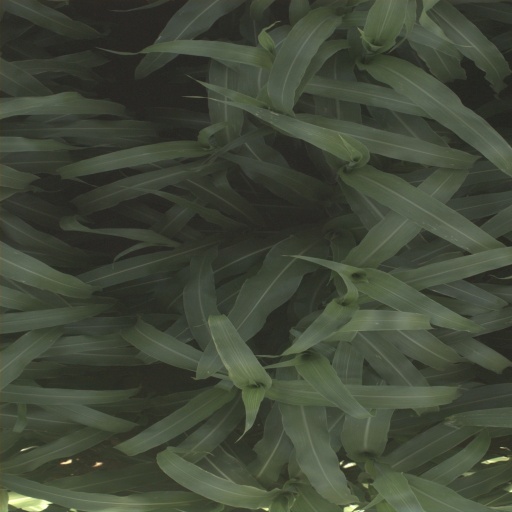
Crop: sorghum